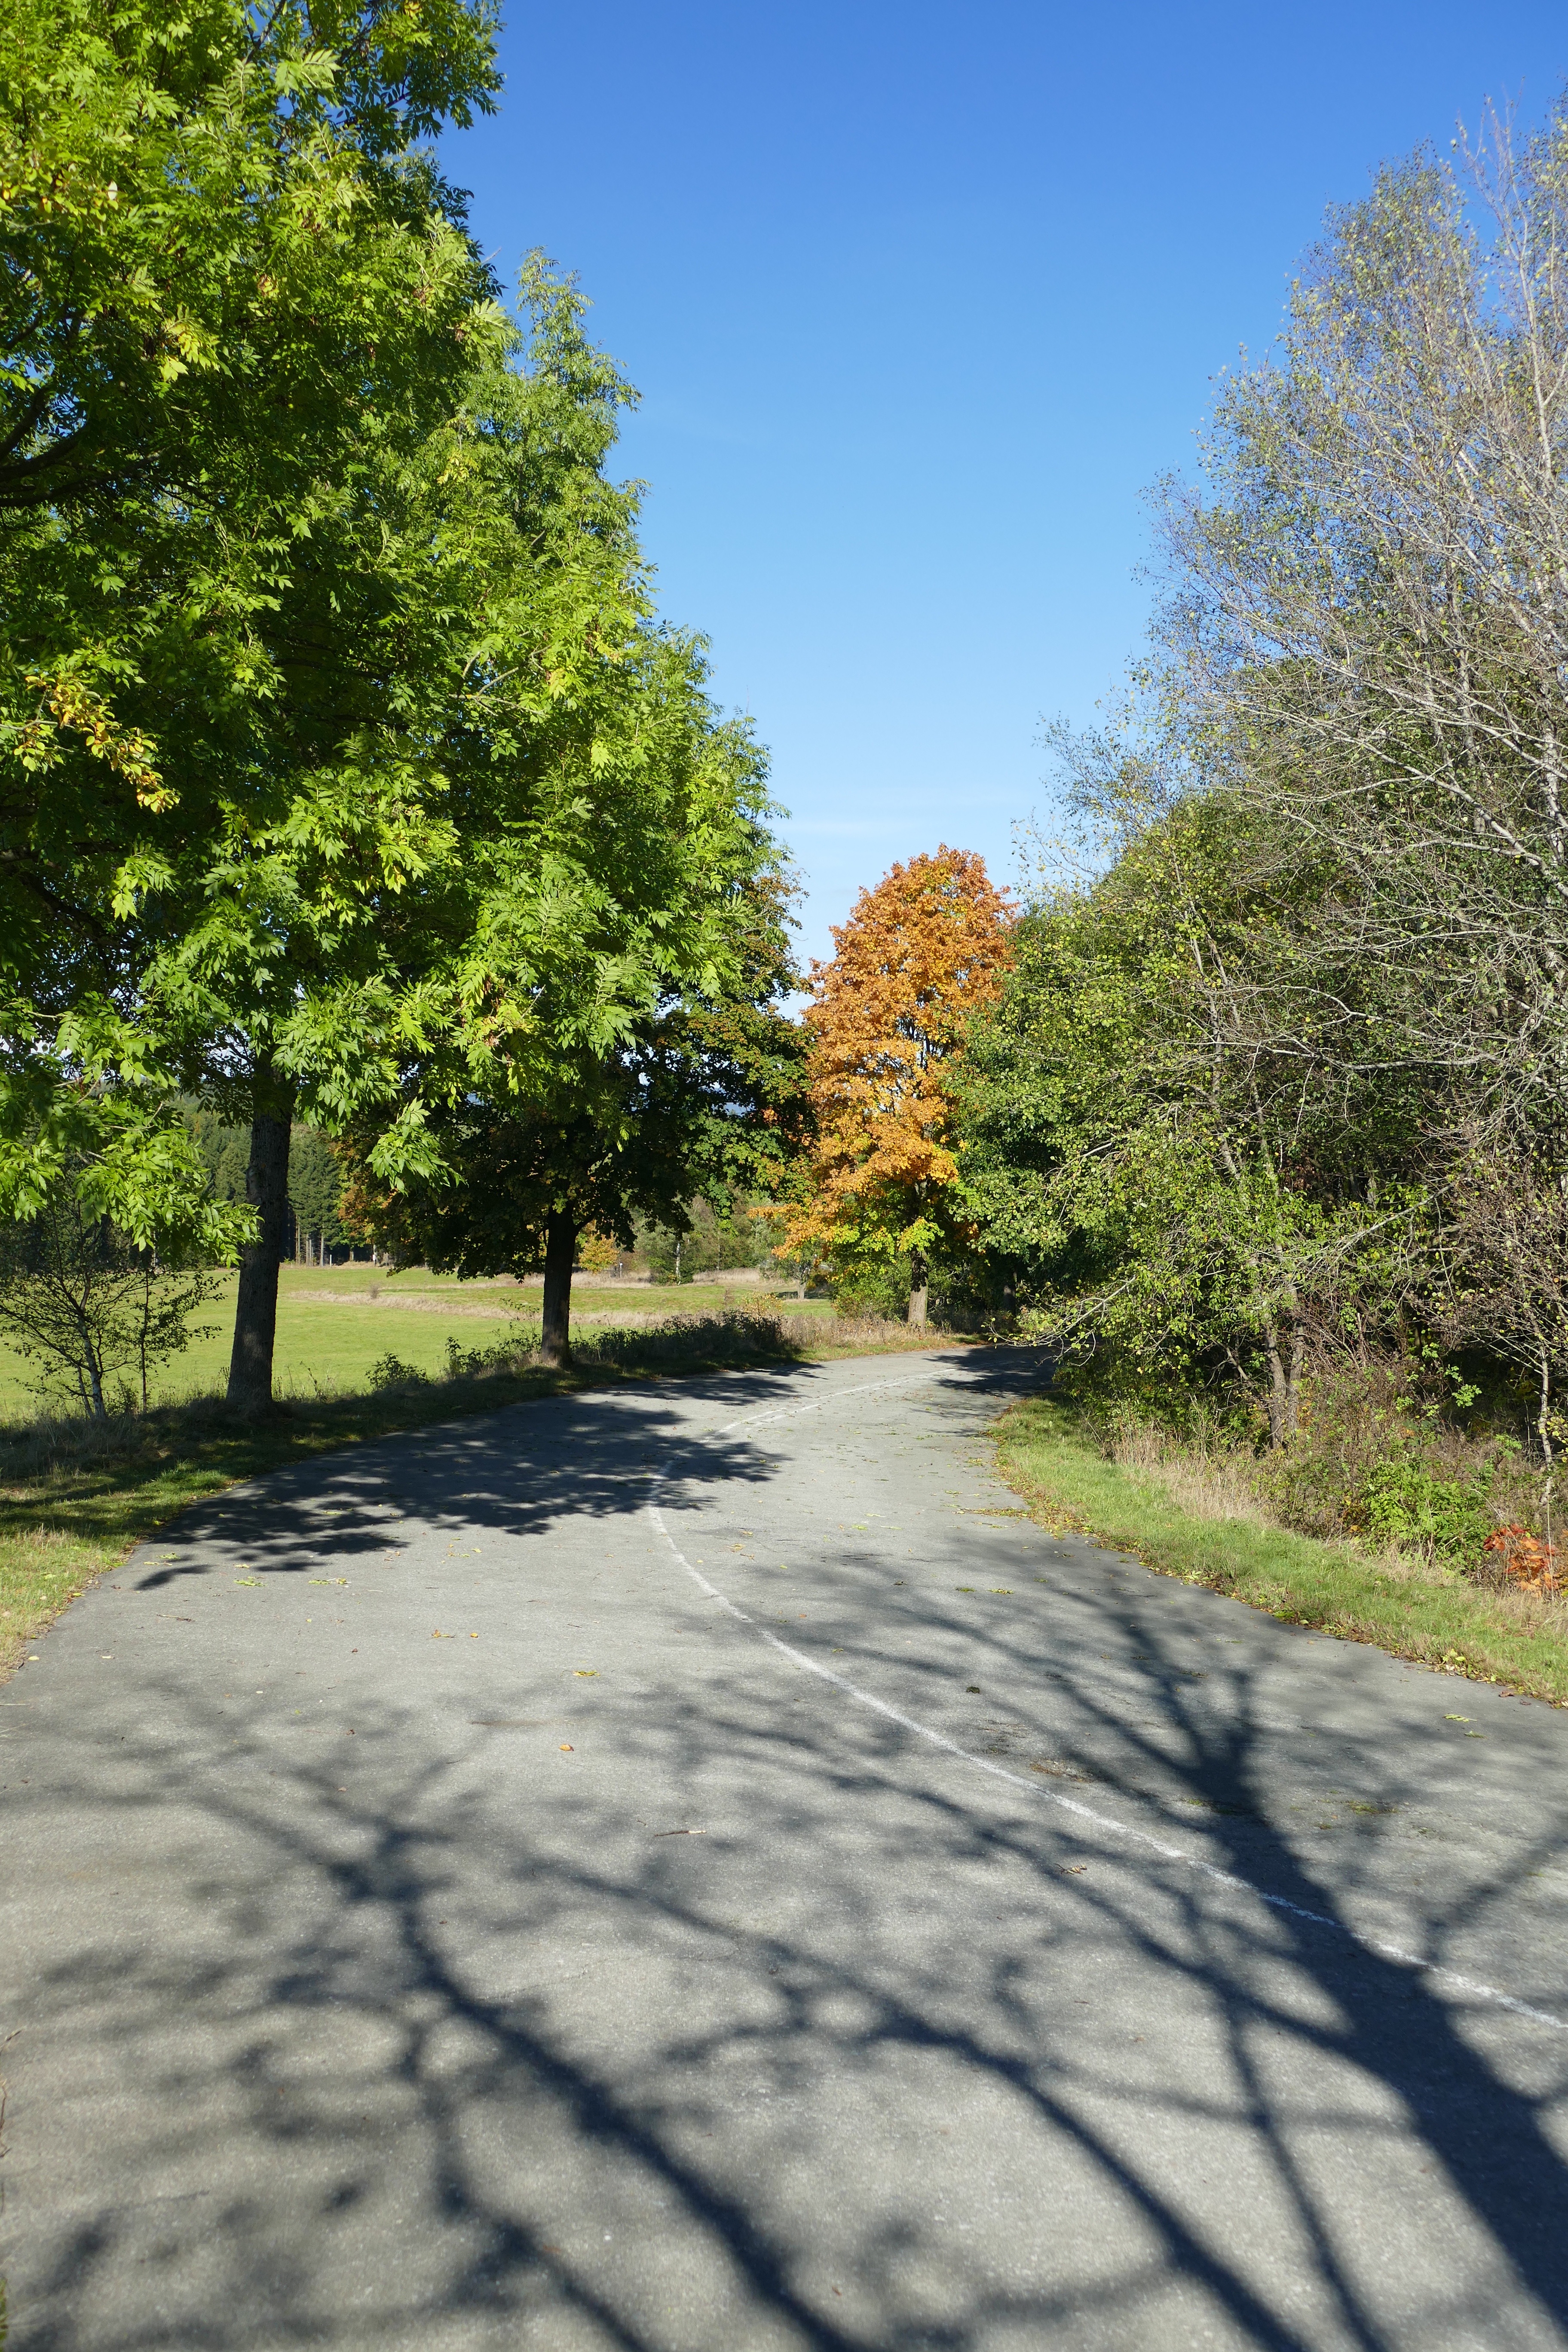
landscape, tree, nature, forest, grass, light, plant, sky, road, trail, leaf, flower, walkway, autumn, park, shadow, contrast, garden, season, trees, clouds, branches, outlook, away, rural area, woody plant